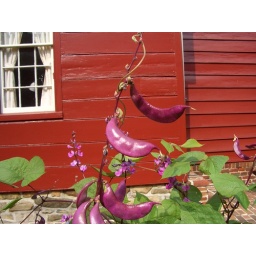
Purple bean pods against a red building in Annapolis, Maryland.